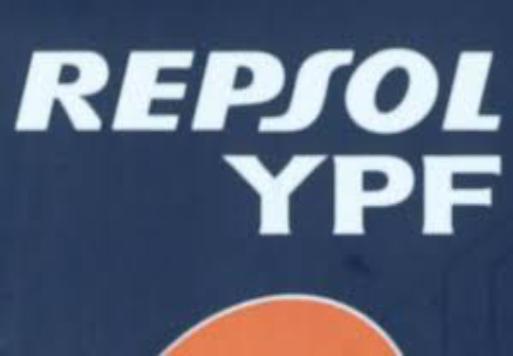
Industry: Others